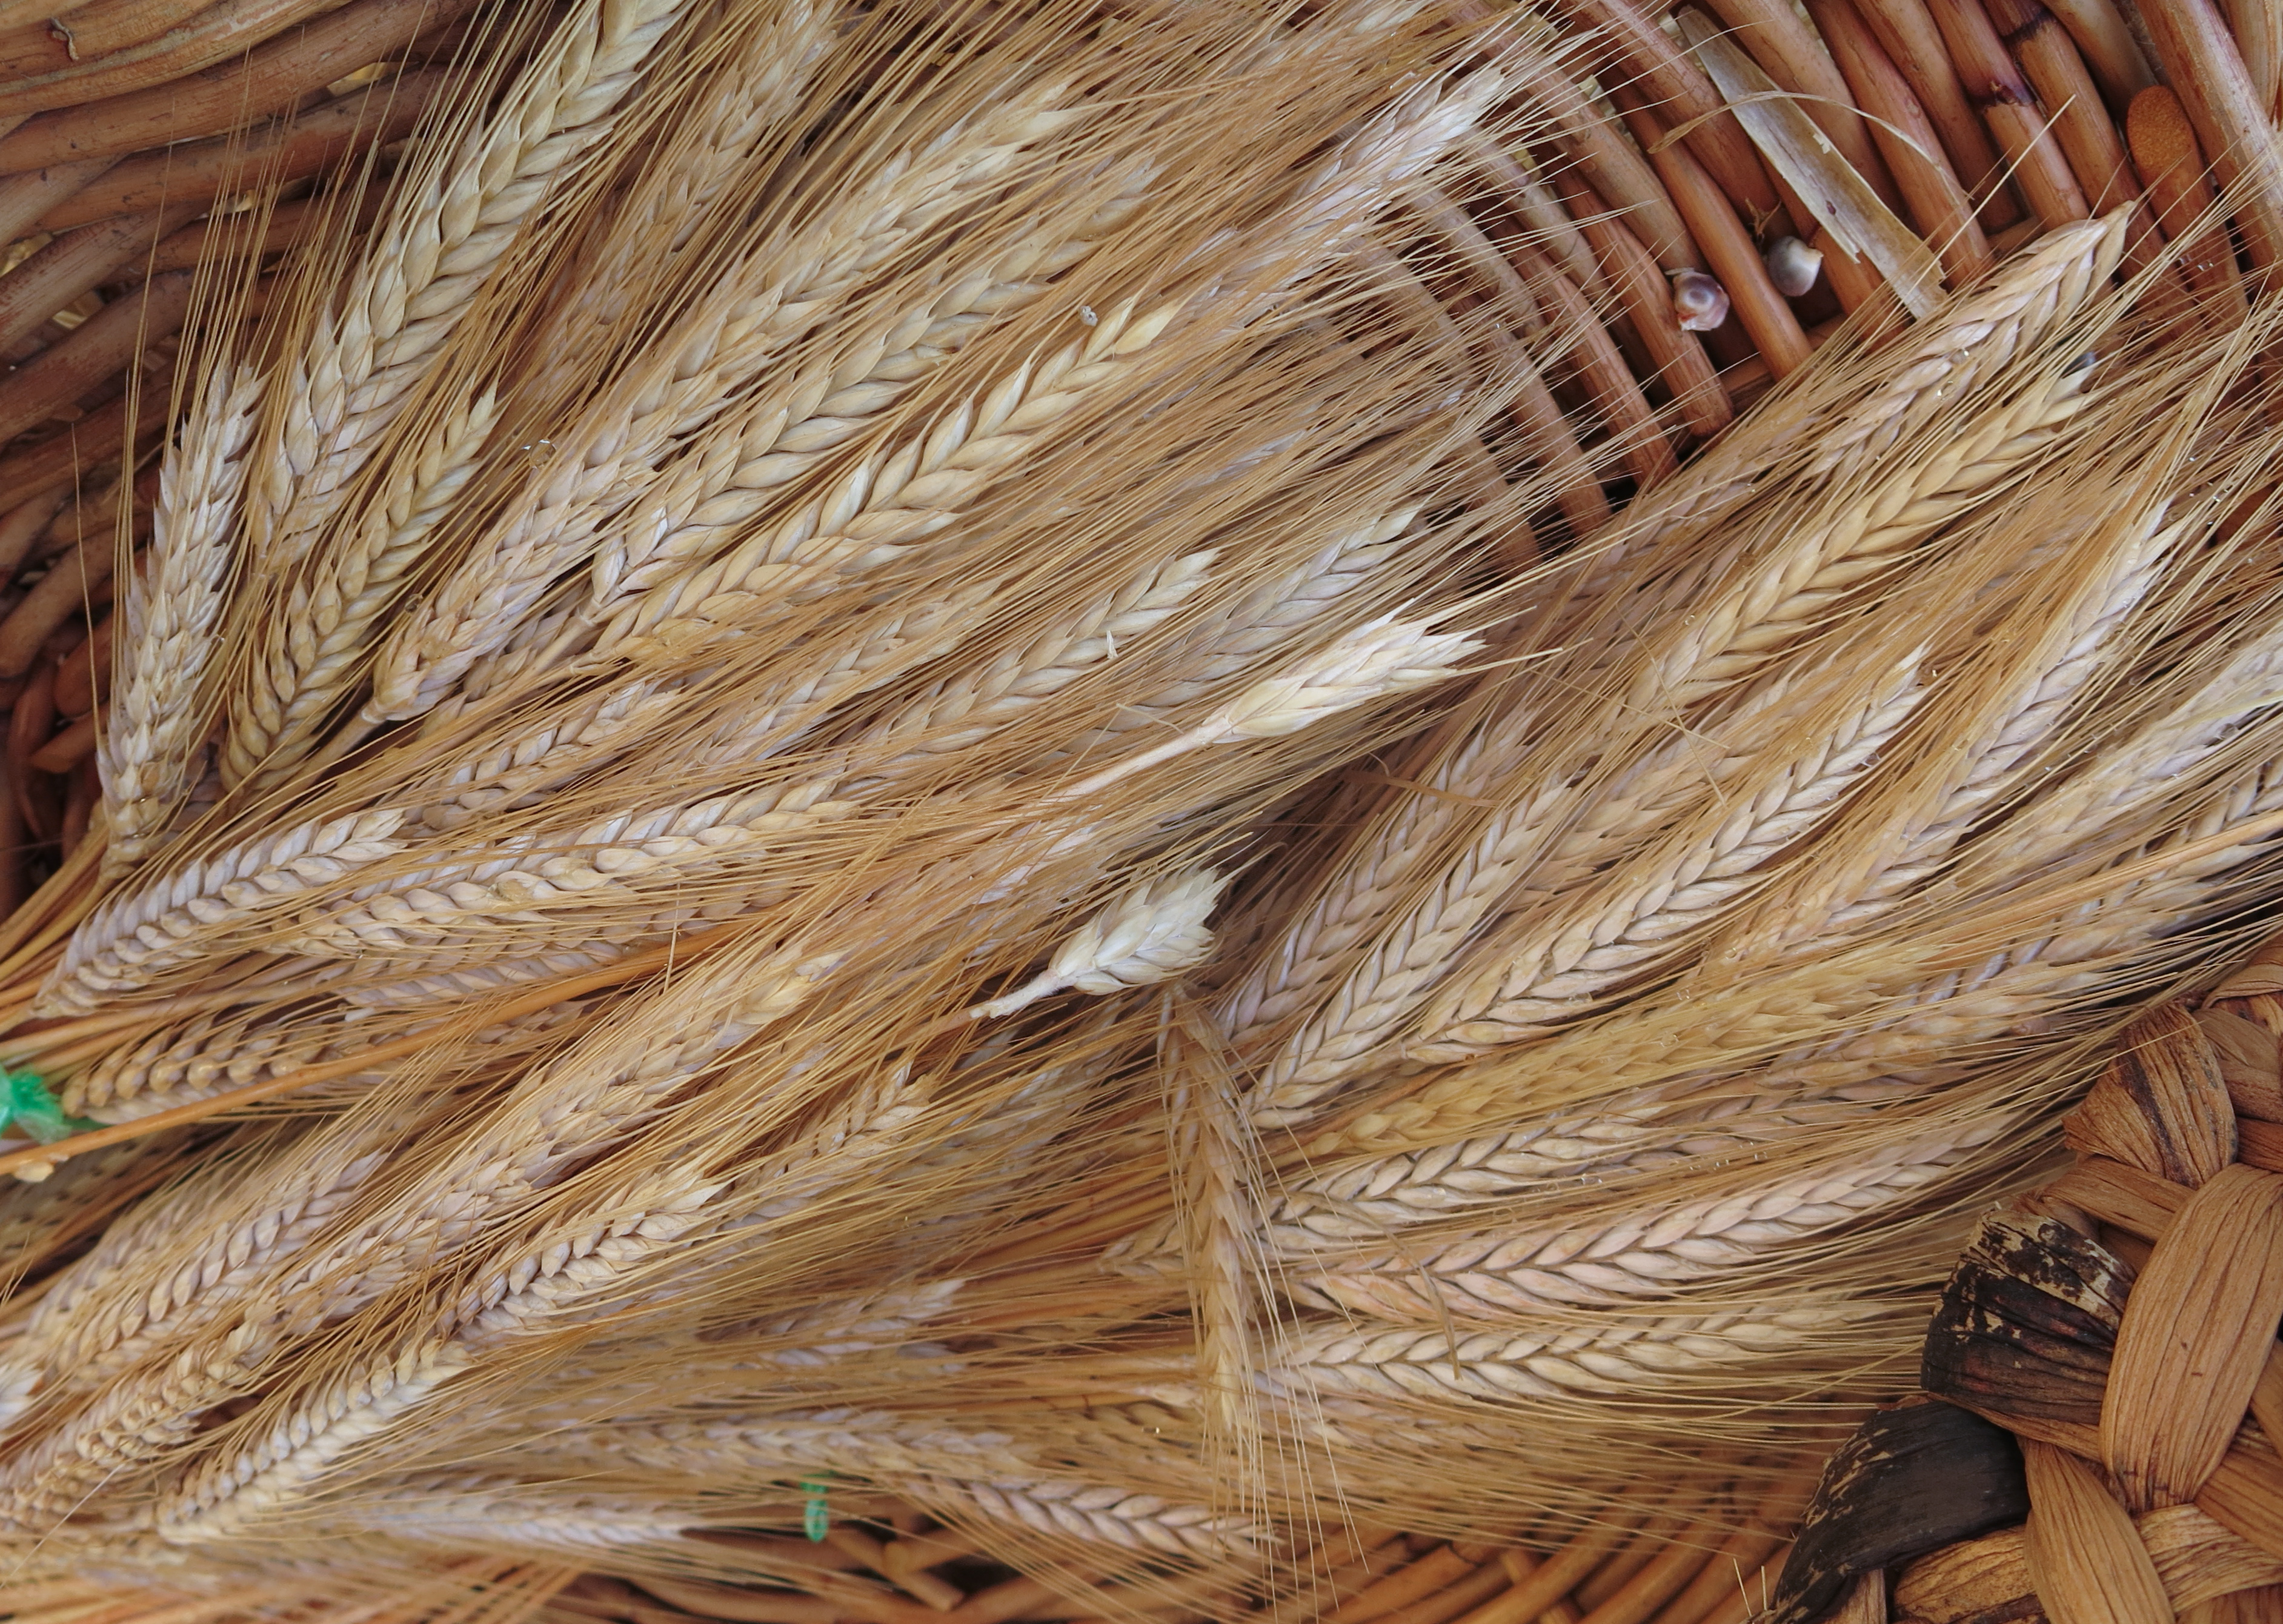
wood, wheat, grain, food, harvest, agriculture, basket, material, textile, straw, stalks, carbohydrates, poaceae, husks, wheet, triticum, commodity, husk, grass family, fashion accessory, food grain